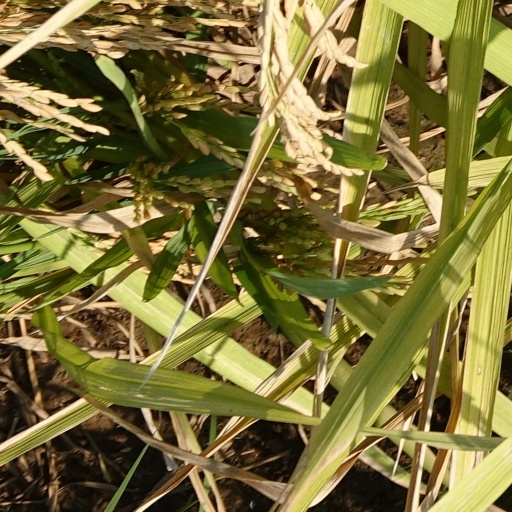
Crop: rice